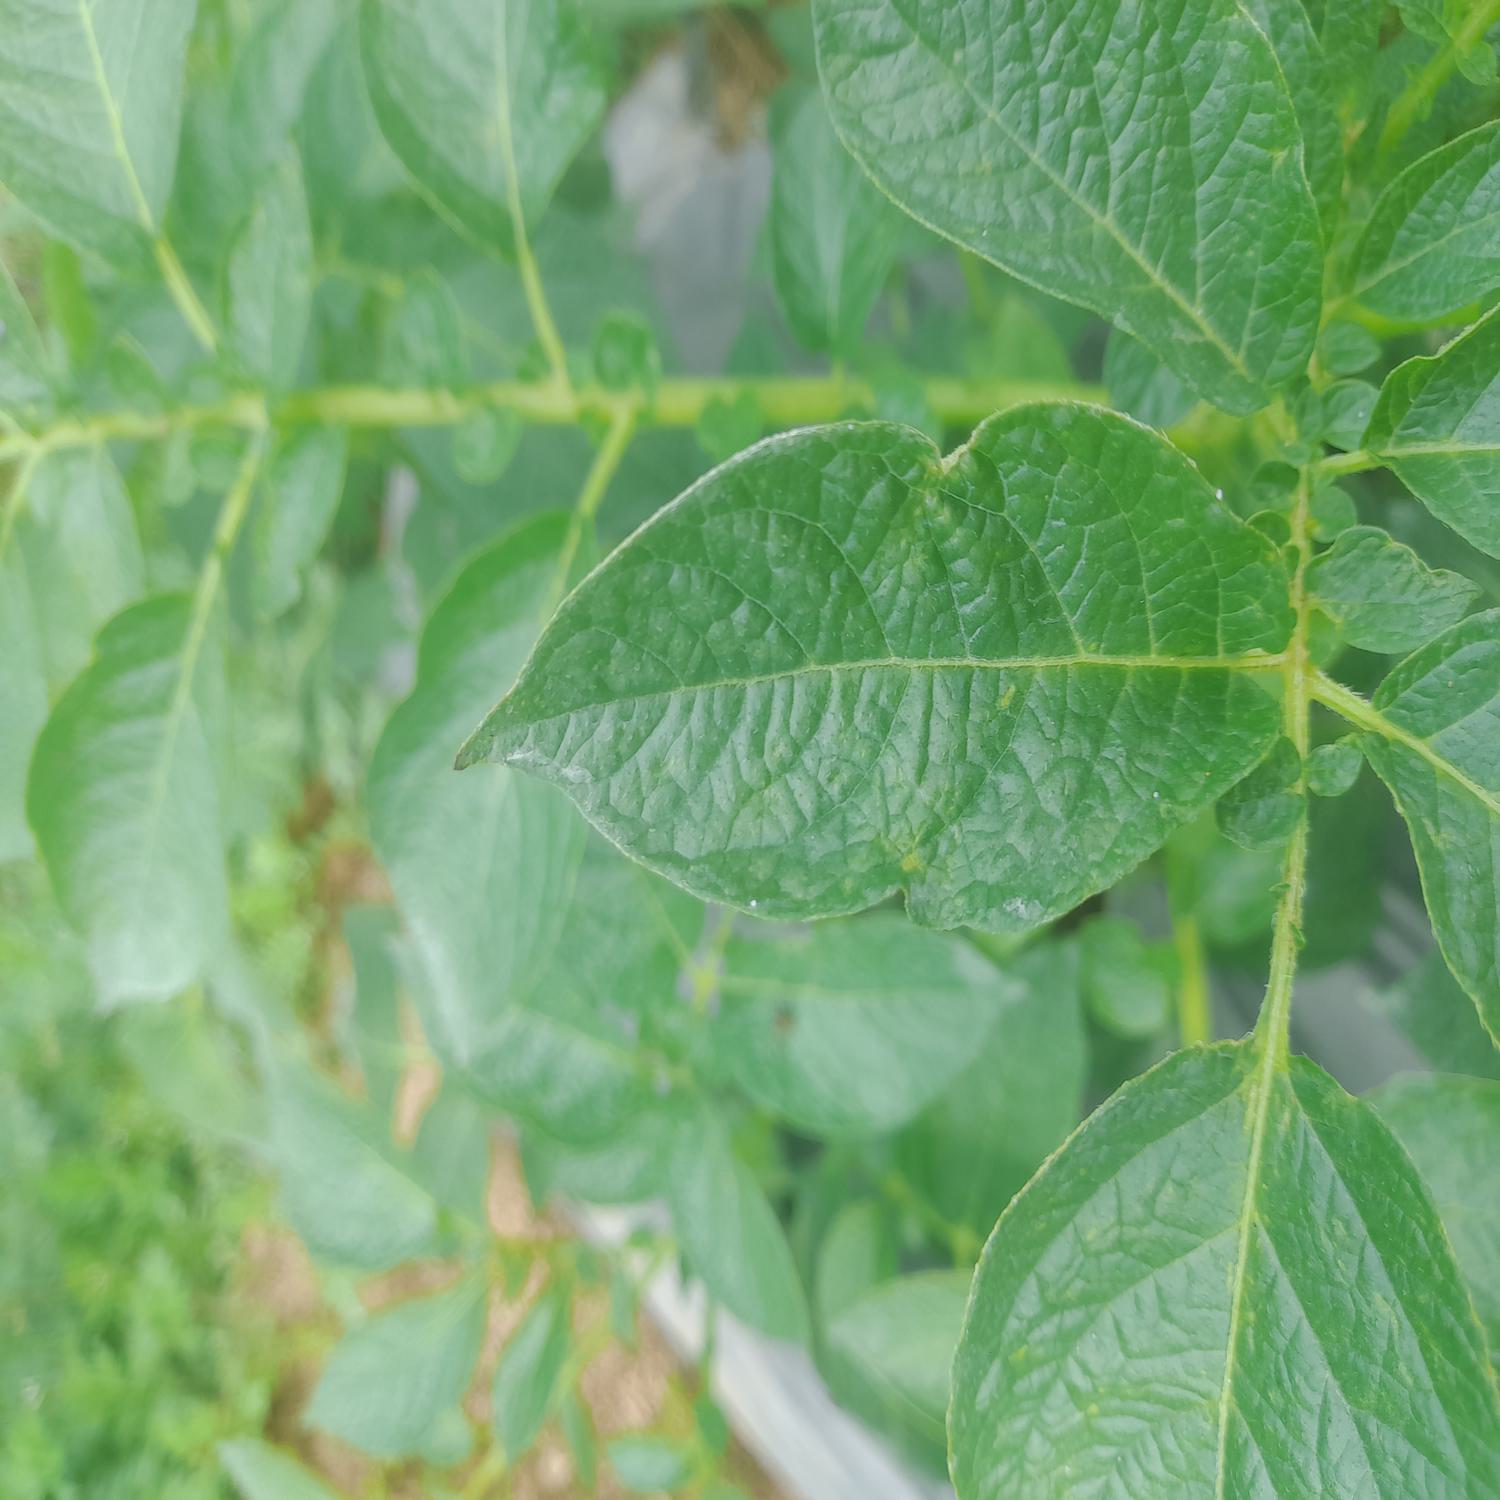
Etiqueta: Virus